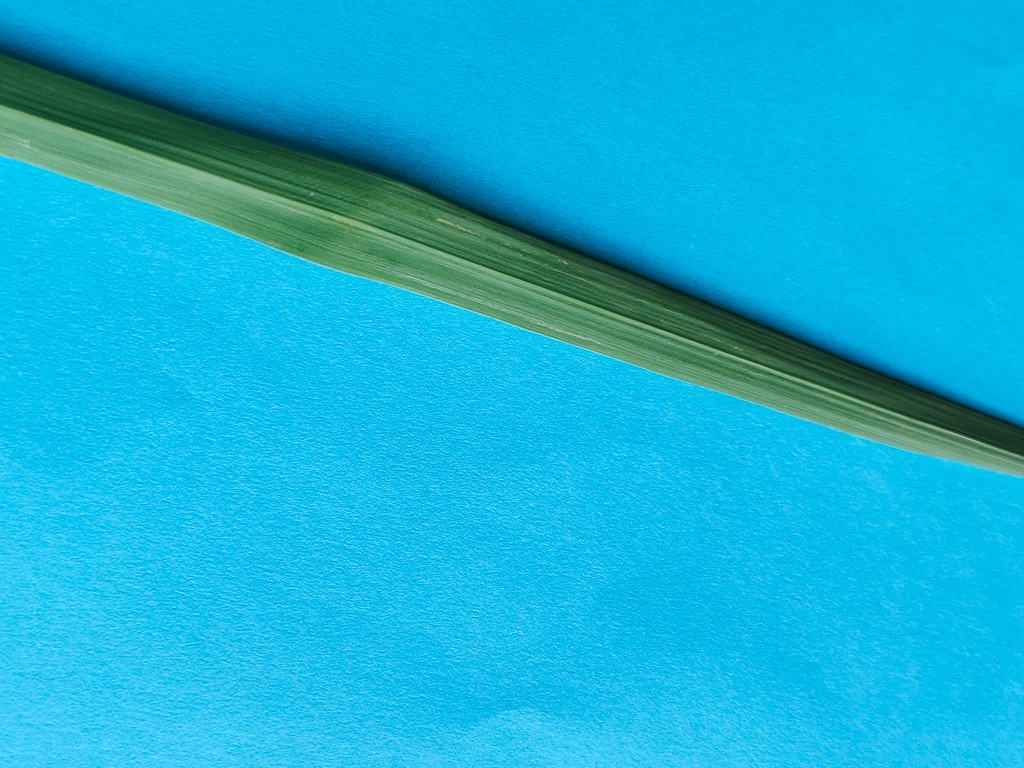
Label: Healthy